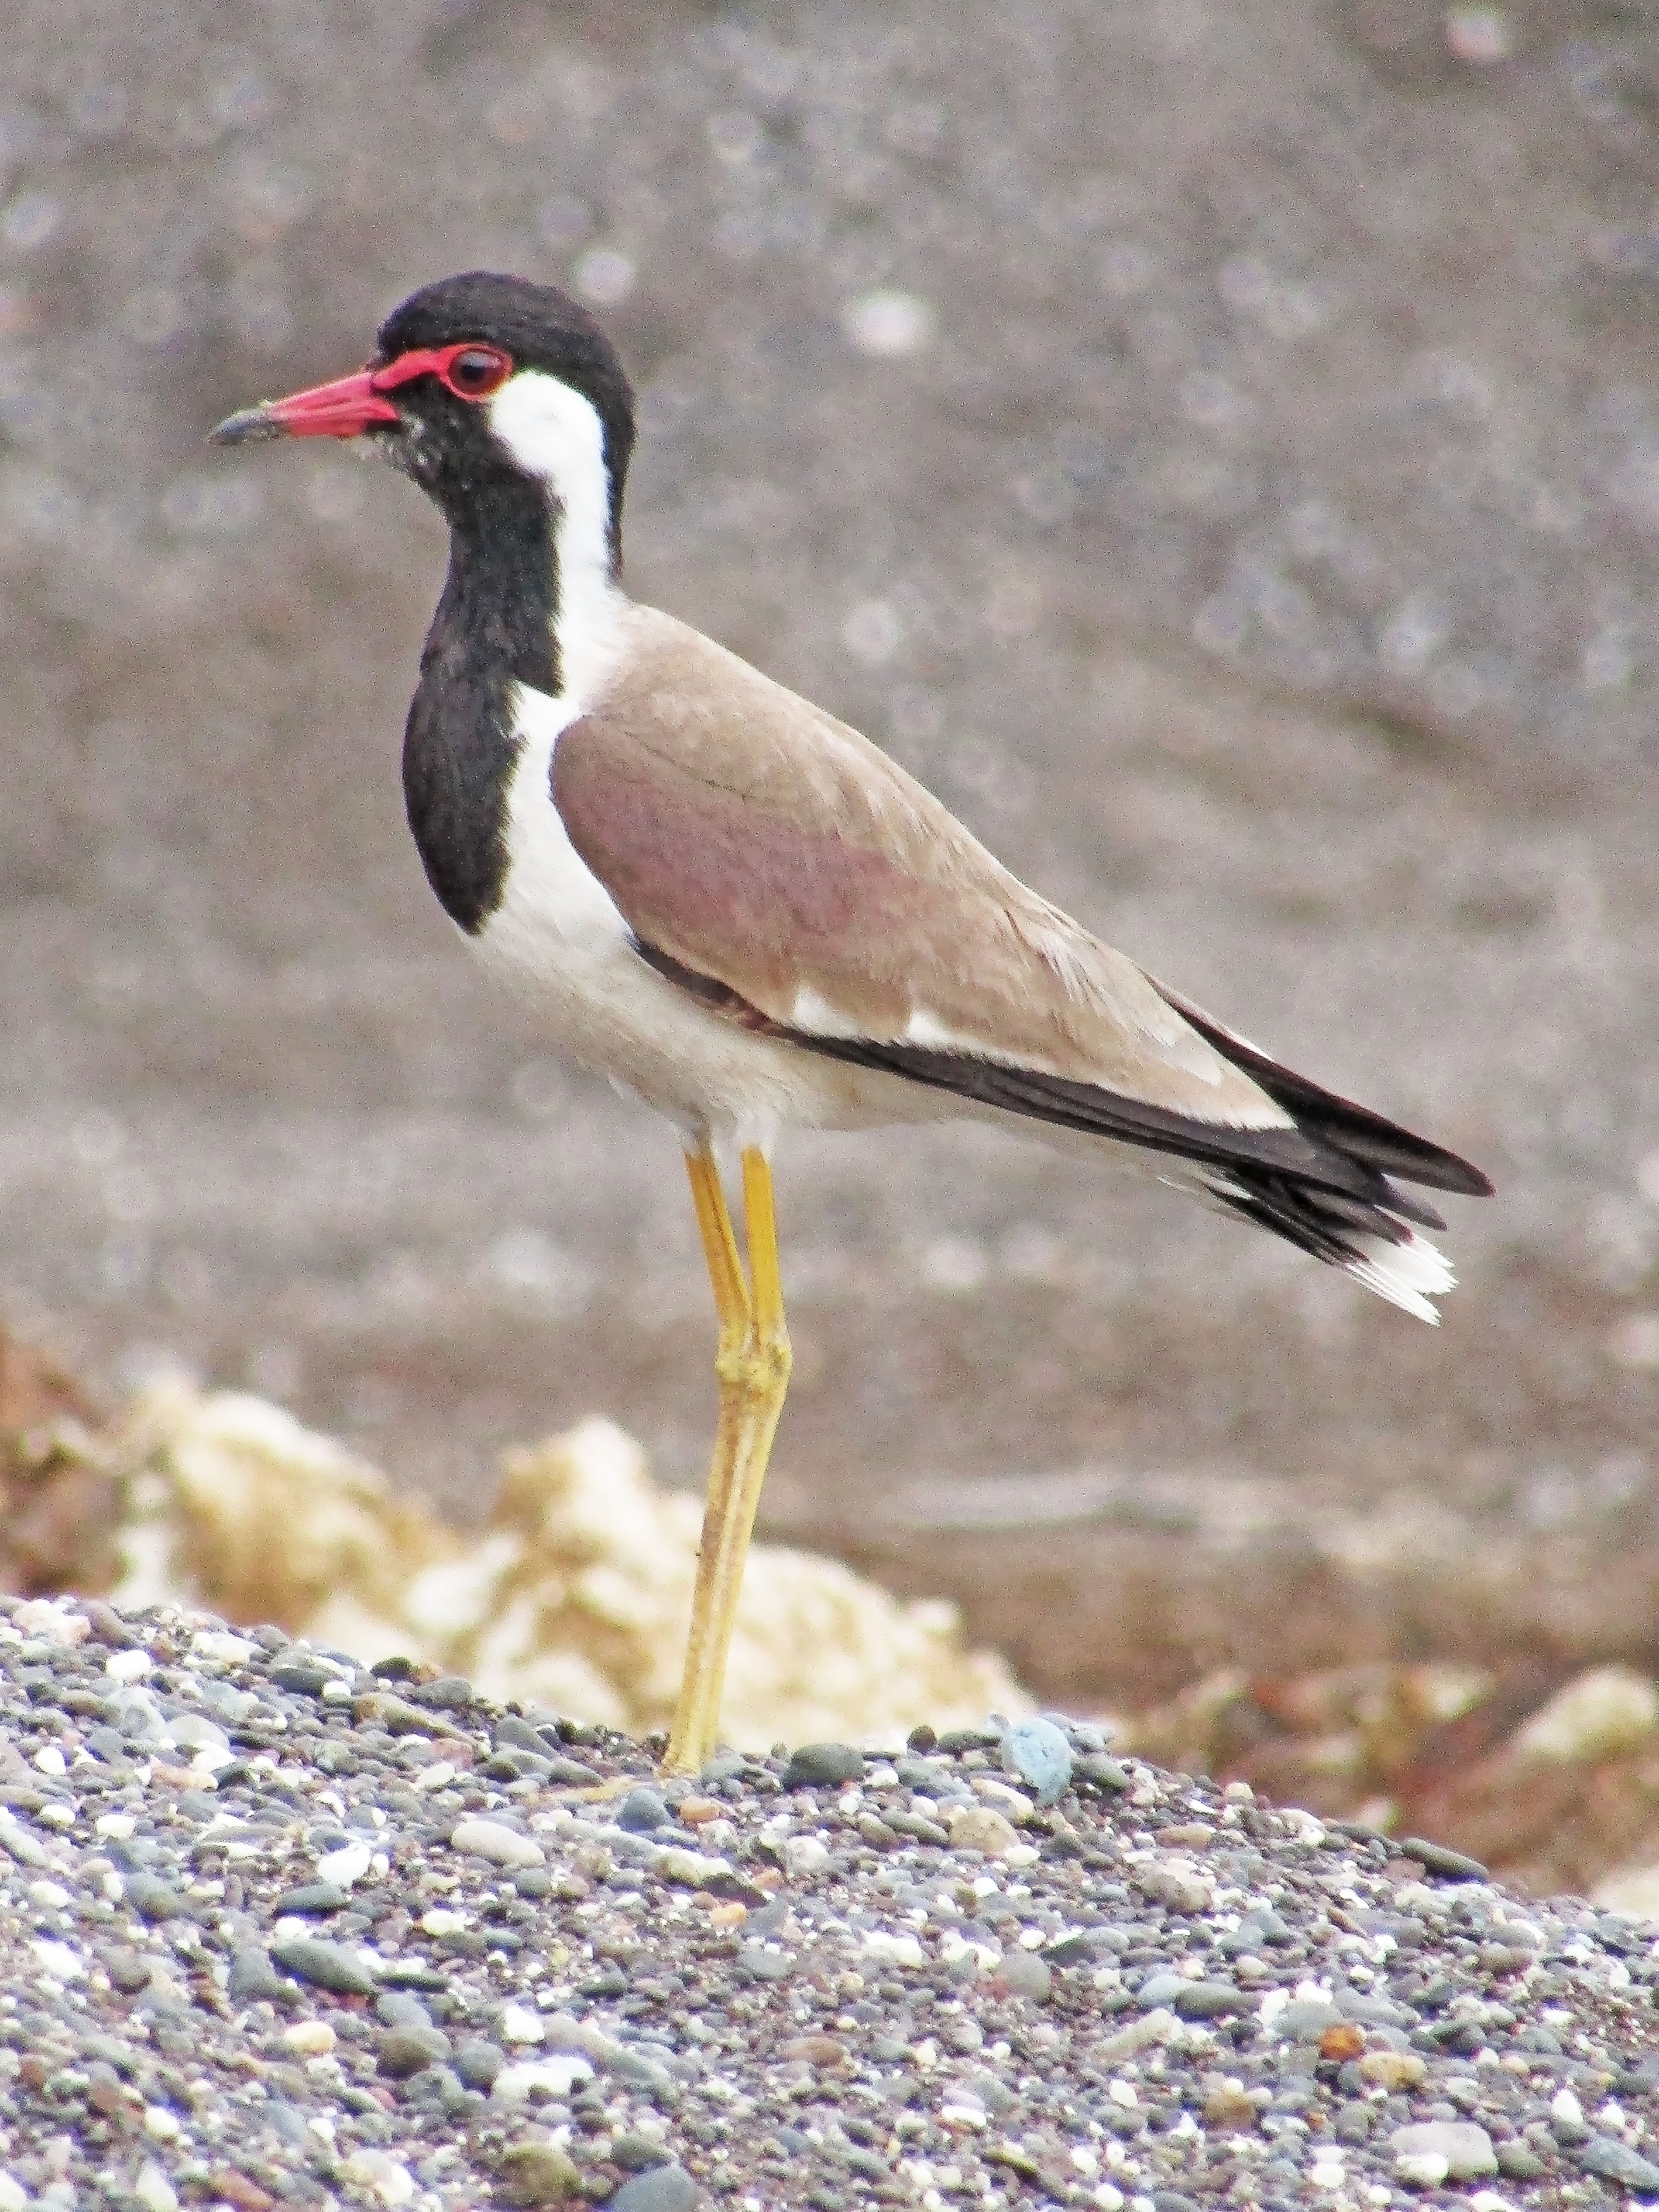
bird, eyes, crown, wings, color, beak, feather, seabird, terrestrial animal, wing, charadriiformes, water bird, soil, balance, carmine, wildlife, shorebird, perching bird, natural landscape